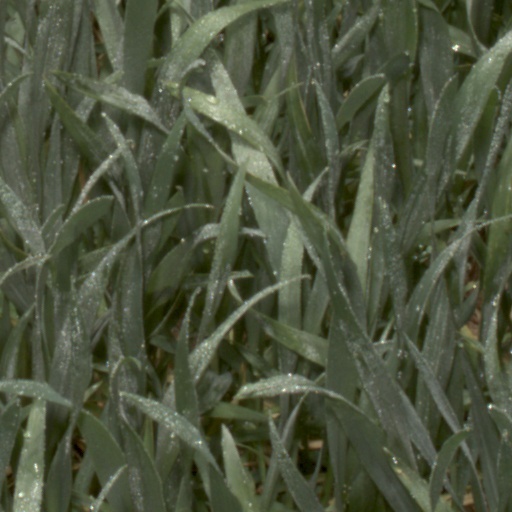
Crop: wheat